Aramis Ramírez

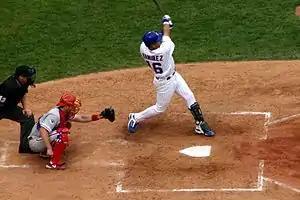
Ramirez hitting one of his three home runs during a game at Wrigley Field against the Philadelphia Phillies on July 30, 2004

On September 16, 2004, Ramírez became the 14th player in Major League history to have two different games with three home runs in a season. On defense, his range factor of 2.26 was the lowest among all Major League third basemen.